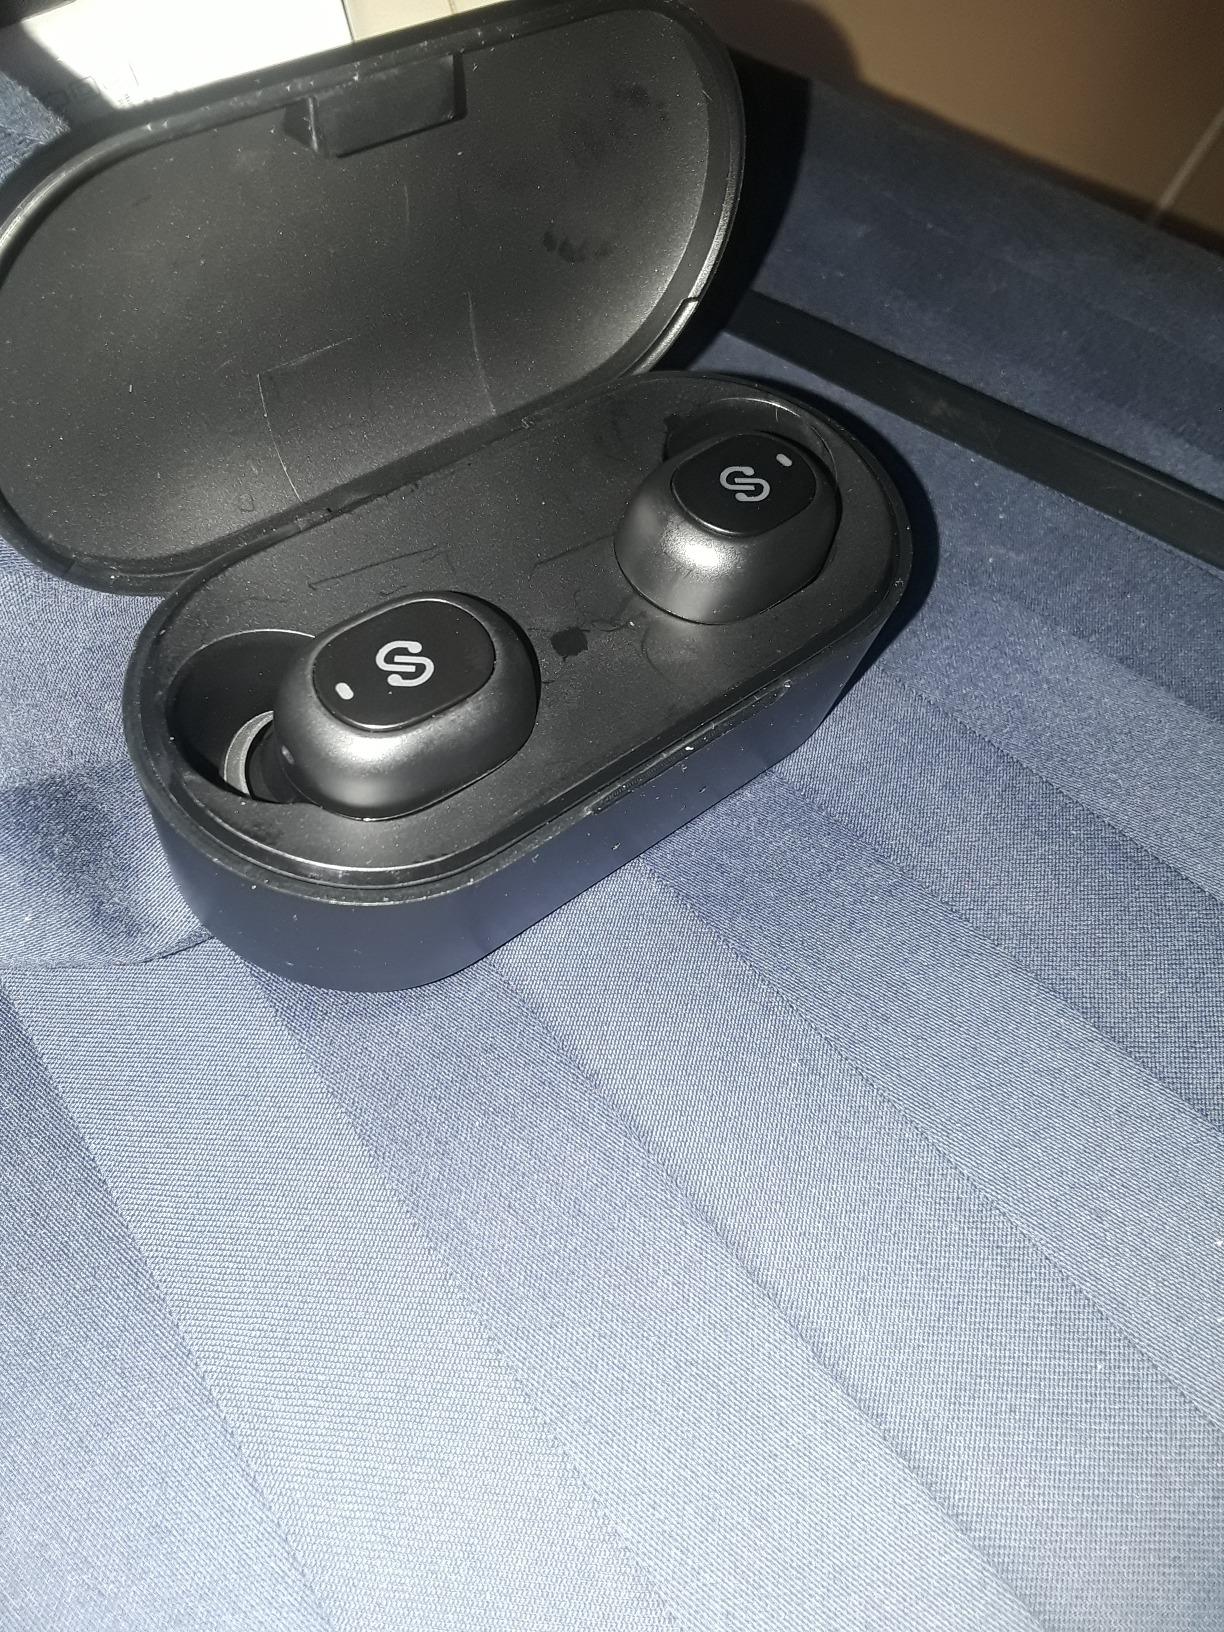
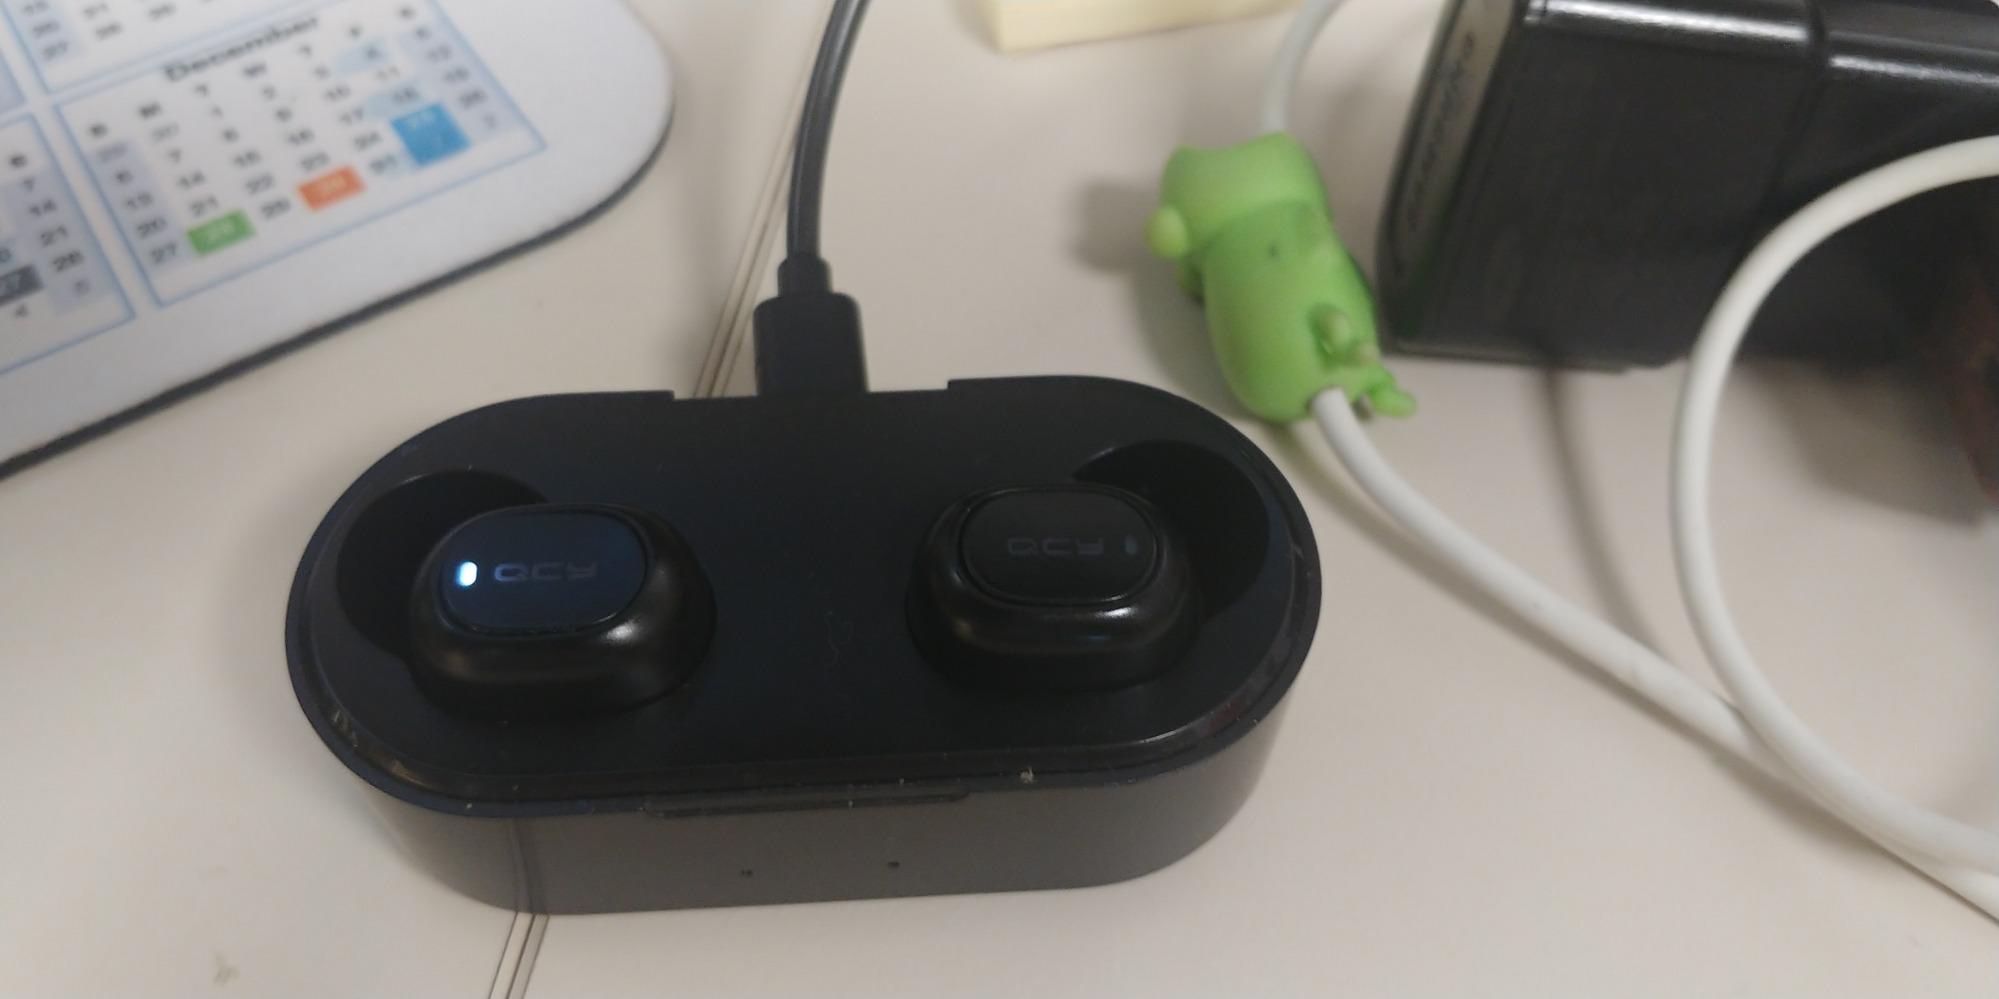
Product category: earbuds
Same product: no